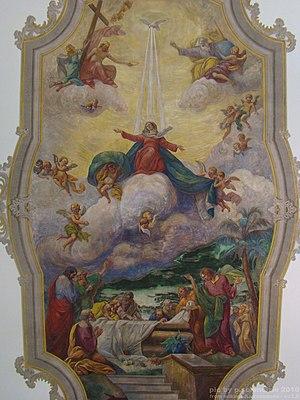
L'église Saint-Pancrace est une église baroque de Schwetzingen en Allemagne datant du XVIIIᵉ siècle. Cette église catholique est dédiée à saint Pancrace.